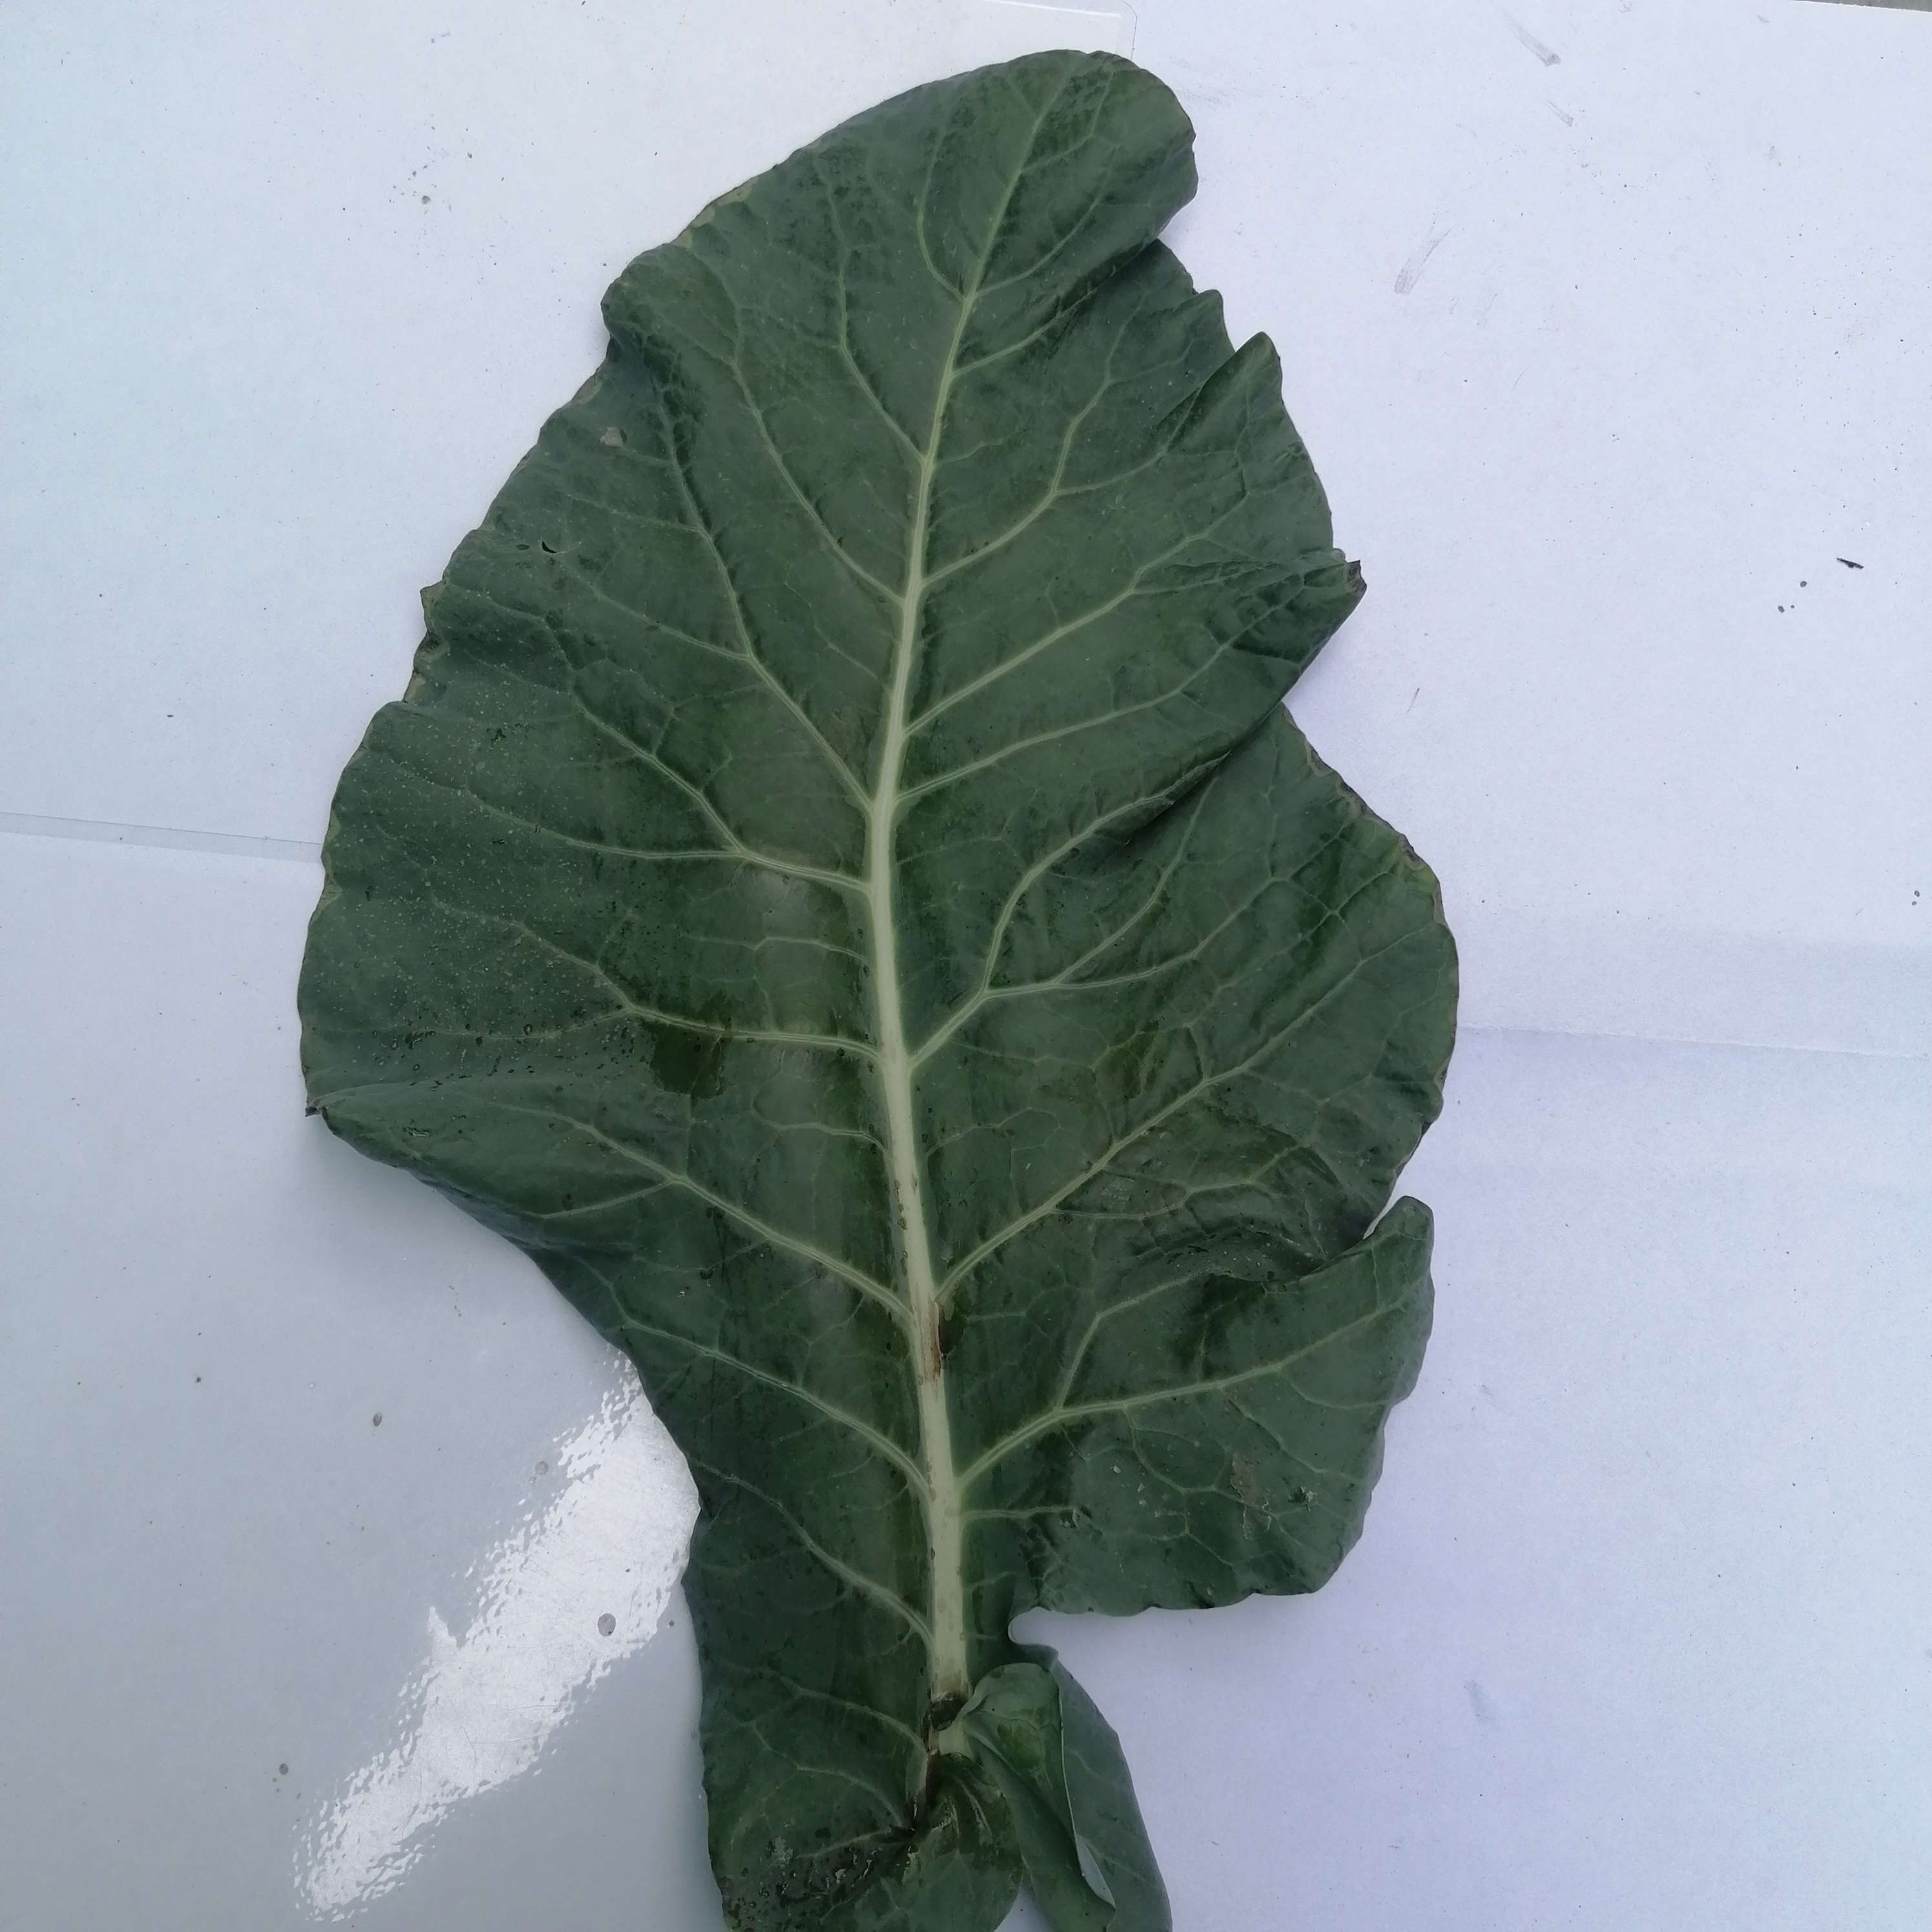
Label: Healthy